Question: Please indicate a possible affordance area of bicycle that can be used for sitting on
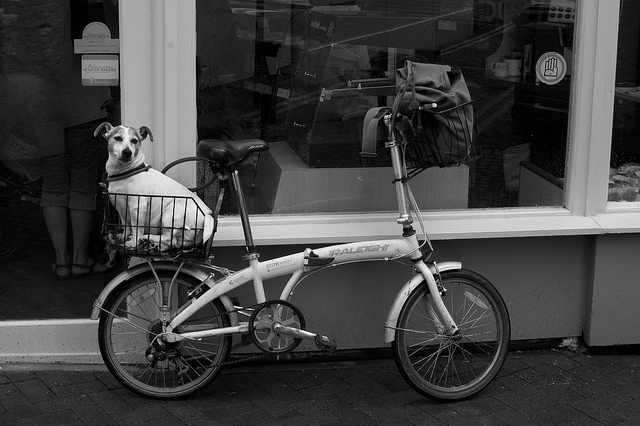
Answer: [195.55, 134.984, 269.721, 173.754]